McDonnell CF-101 Voodoo

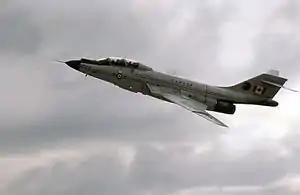
McDonnell CF-101 Voodoo

The McDonnell CF-101 Voodoo was an all-weather interceptor aircraft operated by the Royal Canadian Air Force and the Canadian Forces between 1961 and 1984. They were manufactured by the McDonnell Aircraft Corporation of St. Louis, Missouri for the United States Air Force (as F-101s), and later sold to Canada. CF-101s replaced the obsolete Avro CF-100 Canuck in the RCAF's all-weather fighter squadrons. The Voodoo's primary armament was nuclear AIR-2A Genie unguided air-to-air rockets, and there was significant political controversy in Canada about their adoption. Although they never fired a weapon in wartime, the CF-101 served as Canada's primary means of air defence from Quick Reaction Alert facilities at Canadian airbases. The CF-101s were retired in the 1980s and replaced with McDonnell Douglas CF-18 Hornet fighters. Many examples are preserved in museums and parks in Canada and the United States.